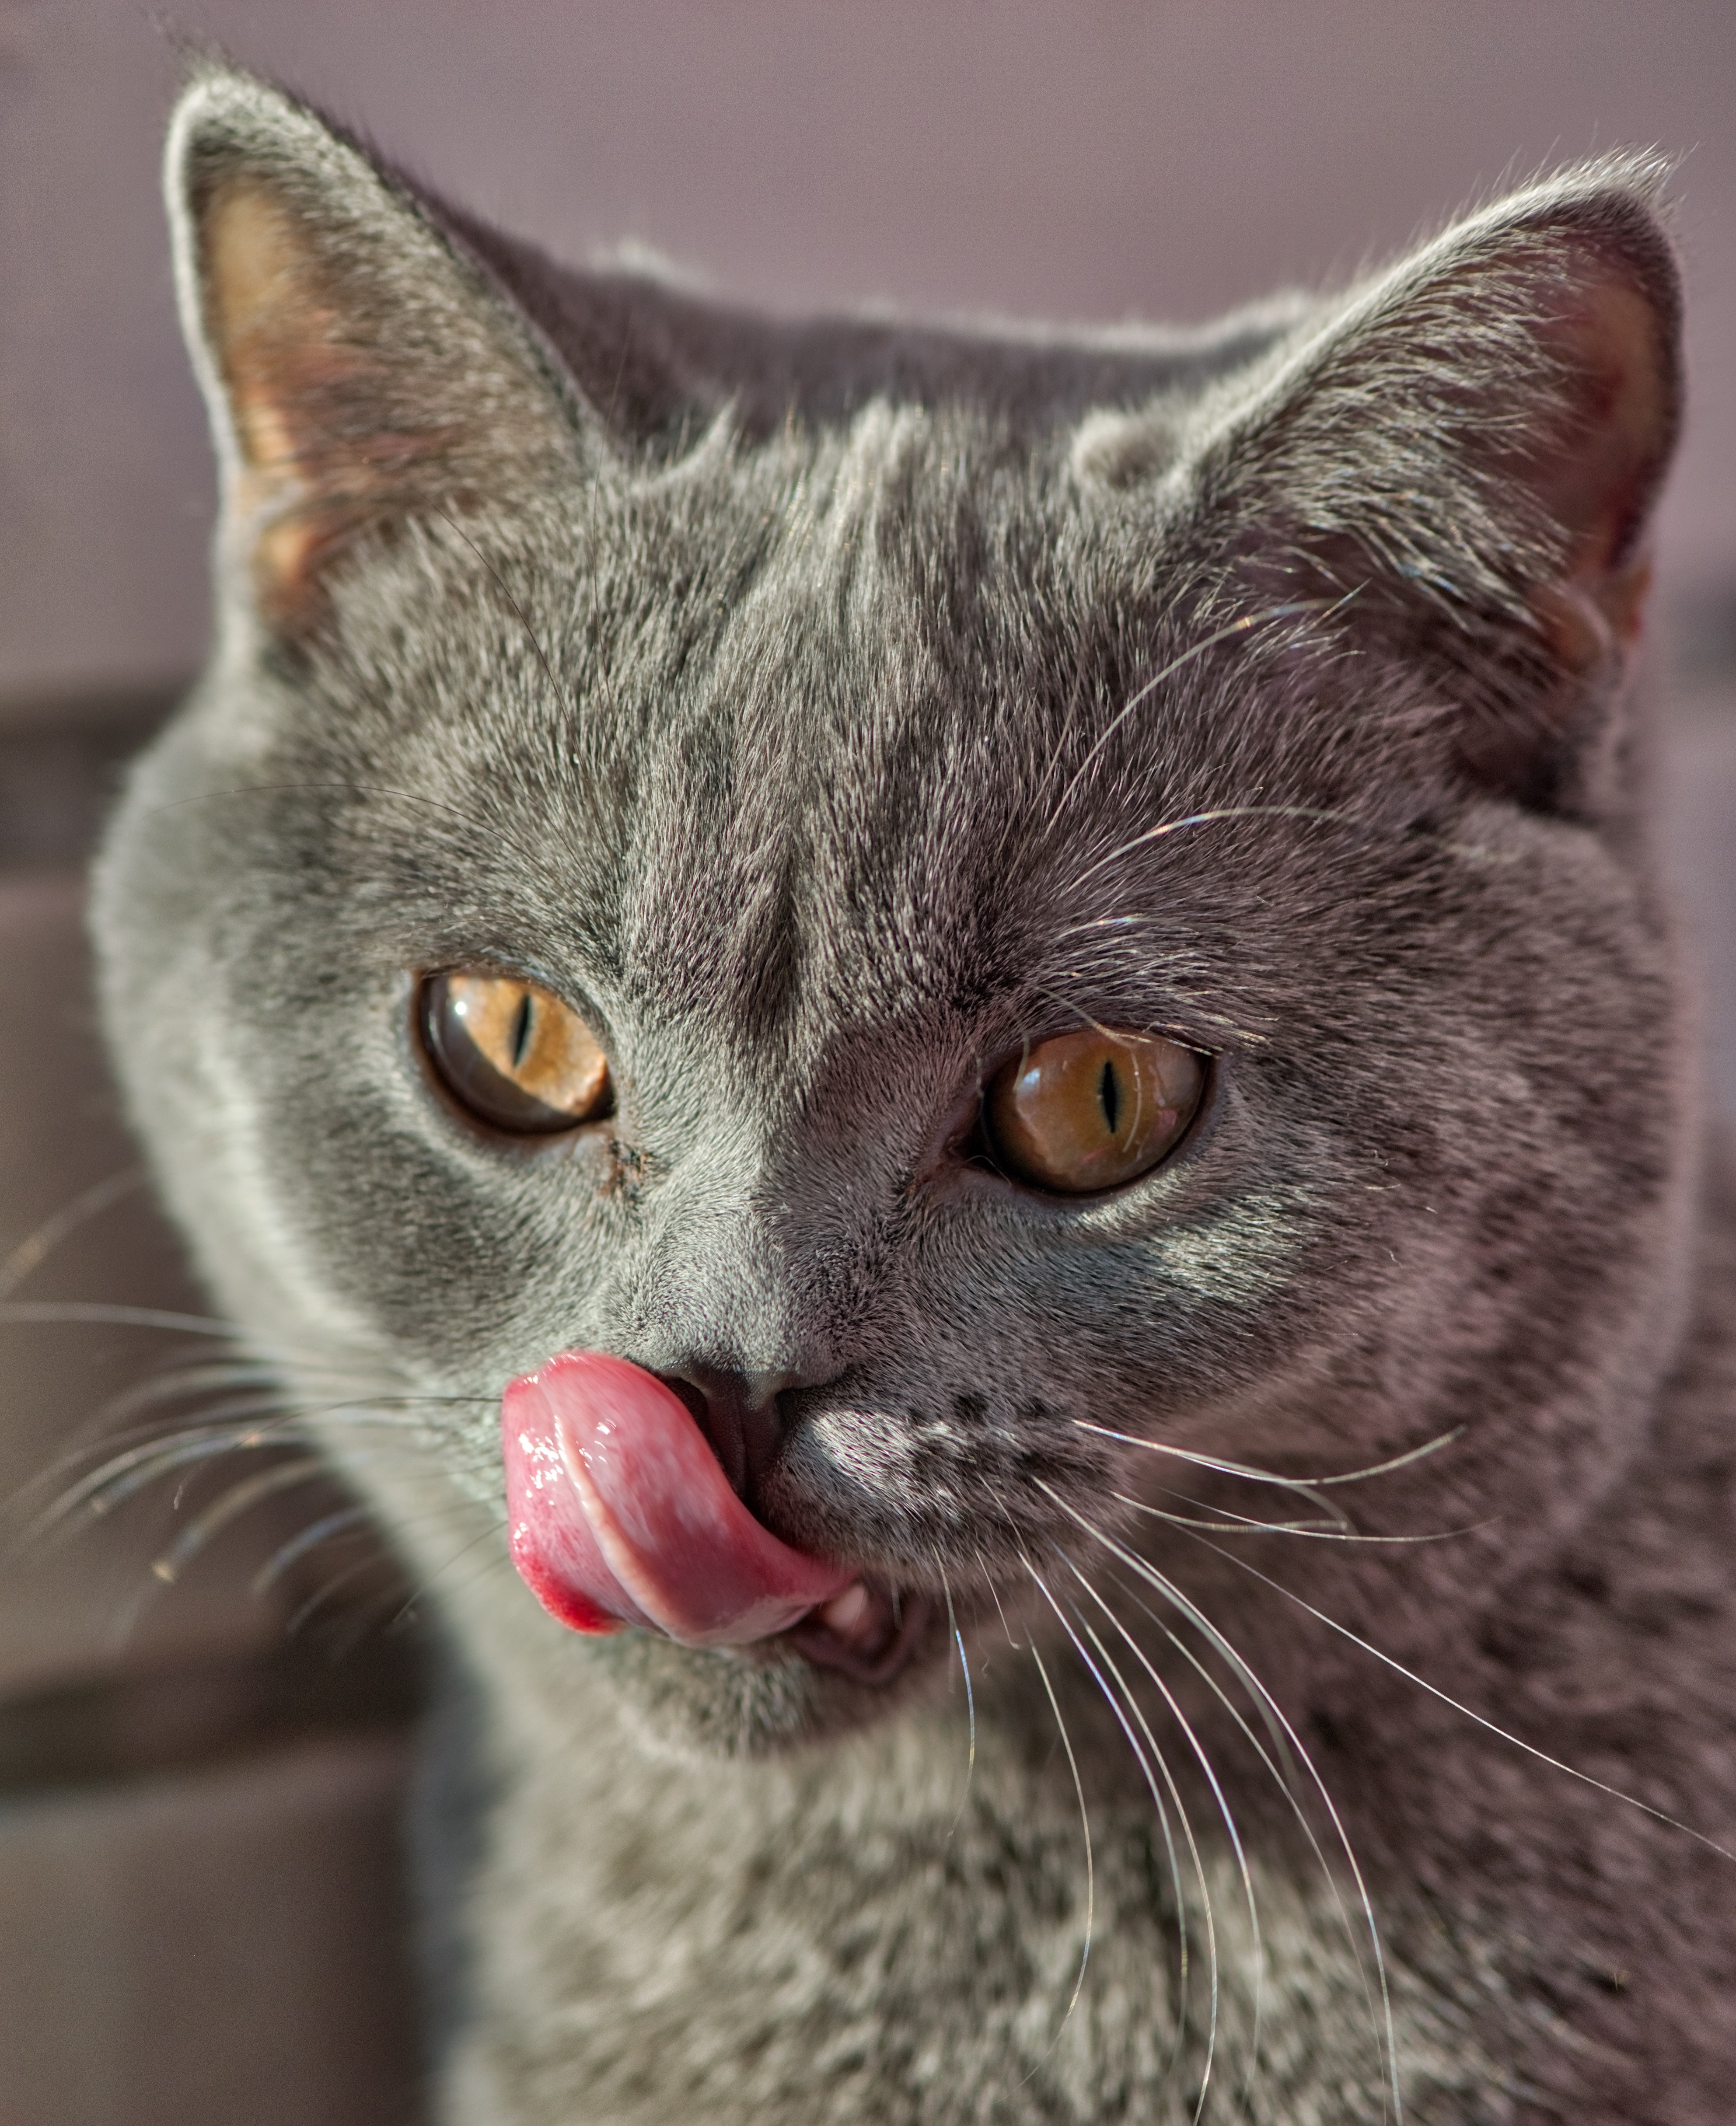
hair, sweet, animal, cute, pet, fur, young, fluffy, kitten, cat, macro, small, mammal, fauna, close up, nose, eyes, whiskers, fun, snout, furry, vertebrate, funny, domestic, adorable, curious, tabby cat, european shorthair, chartreux, russian blue, wild cat, korat, small to medium sized cats, cat like mammal, carnivoran, nebelung, domestic short haired cat